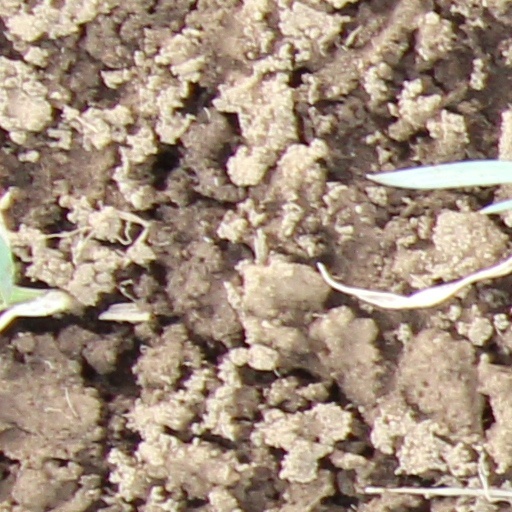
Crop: wheat